Imamzadeh Saleh, Shemiran

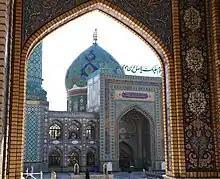

Imamzadeh Saleh is a imamzadeh mosque in Iran. The mosque is located at Tajrish Square in Tehran's northern Shemiran district. The mosque entombs the remains of Saleh, a son of the Twelver Shia Imam, Musa al-Kazim, and is one of the most popular Shia shrines in northern Tehran.